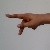
The image shows a hand gesture representing the letter 'P' in Indian Sign Language.